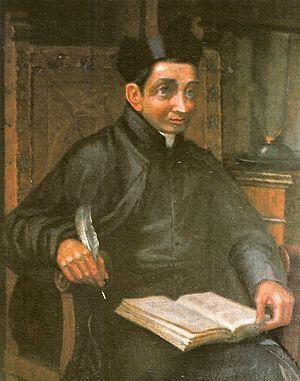
Les Elegías de varones ilustres de Indias sont un poème épique écrit à la fin du XVIᵉ siècle par le poète et chroniqueur espagnol, Juan de Castellanos.
12 000 ans av. J.-C., datation de pommes de terre fossiles sur le site de Monte Verde, probablement consommées par des populations aborigènes.